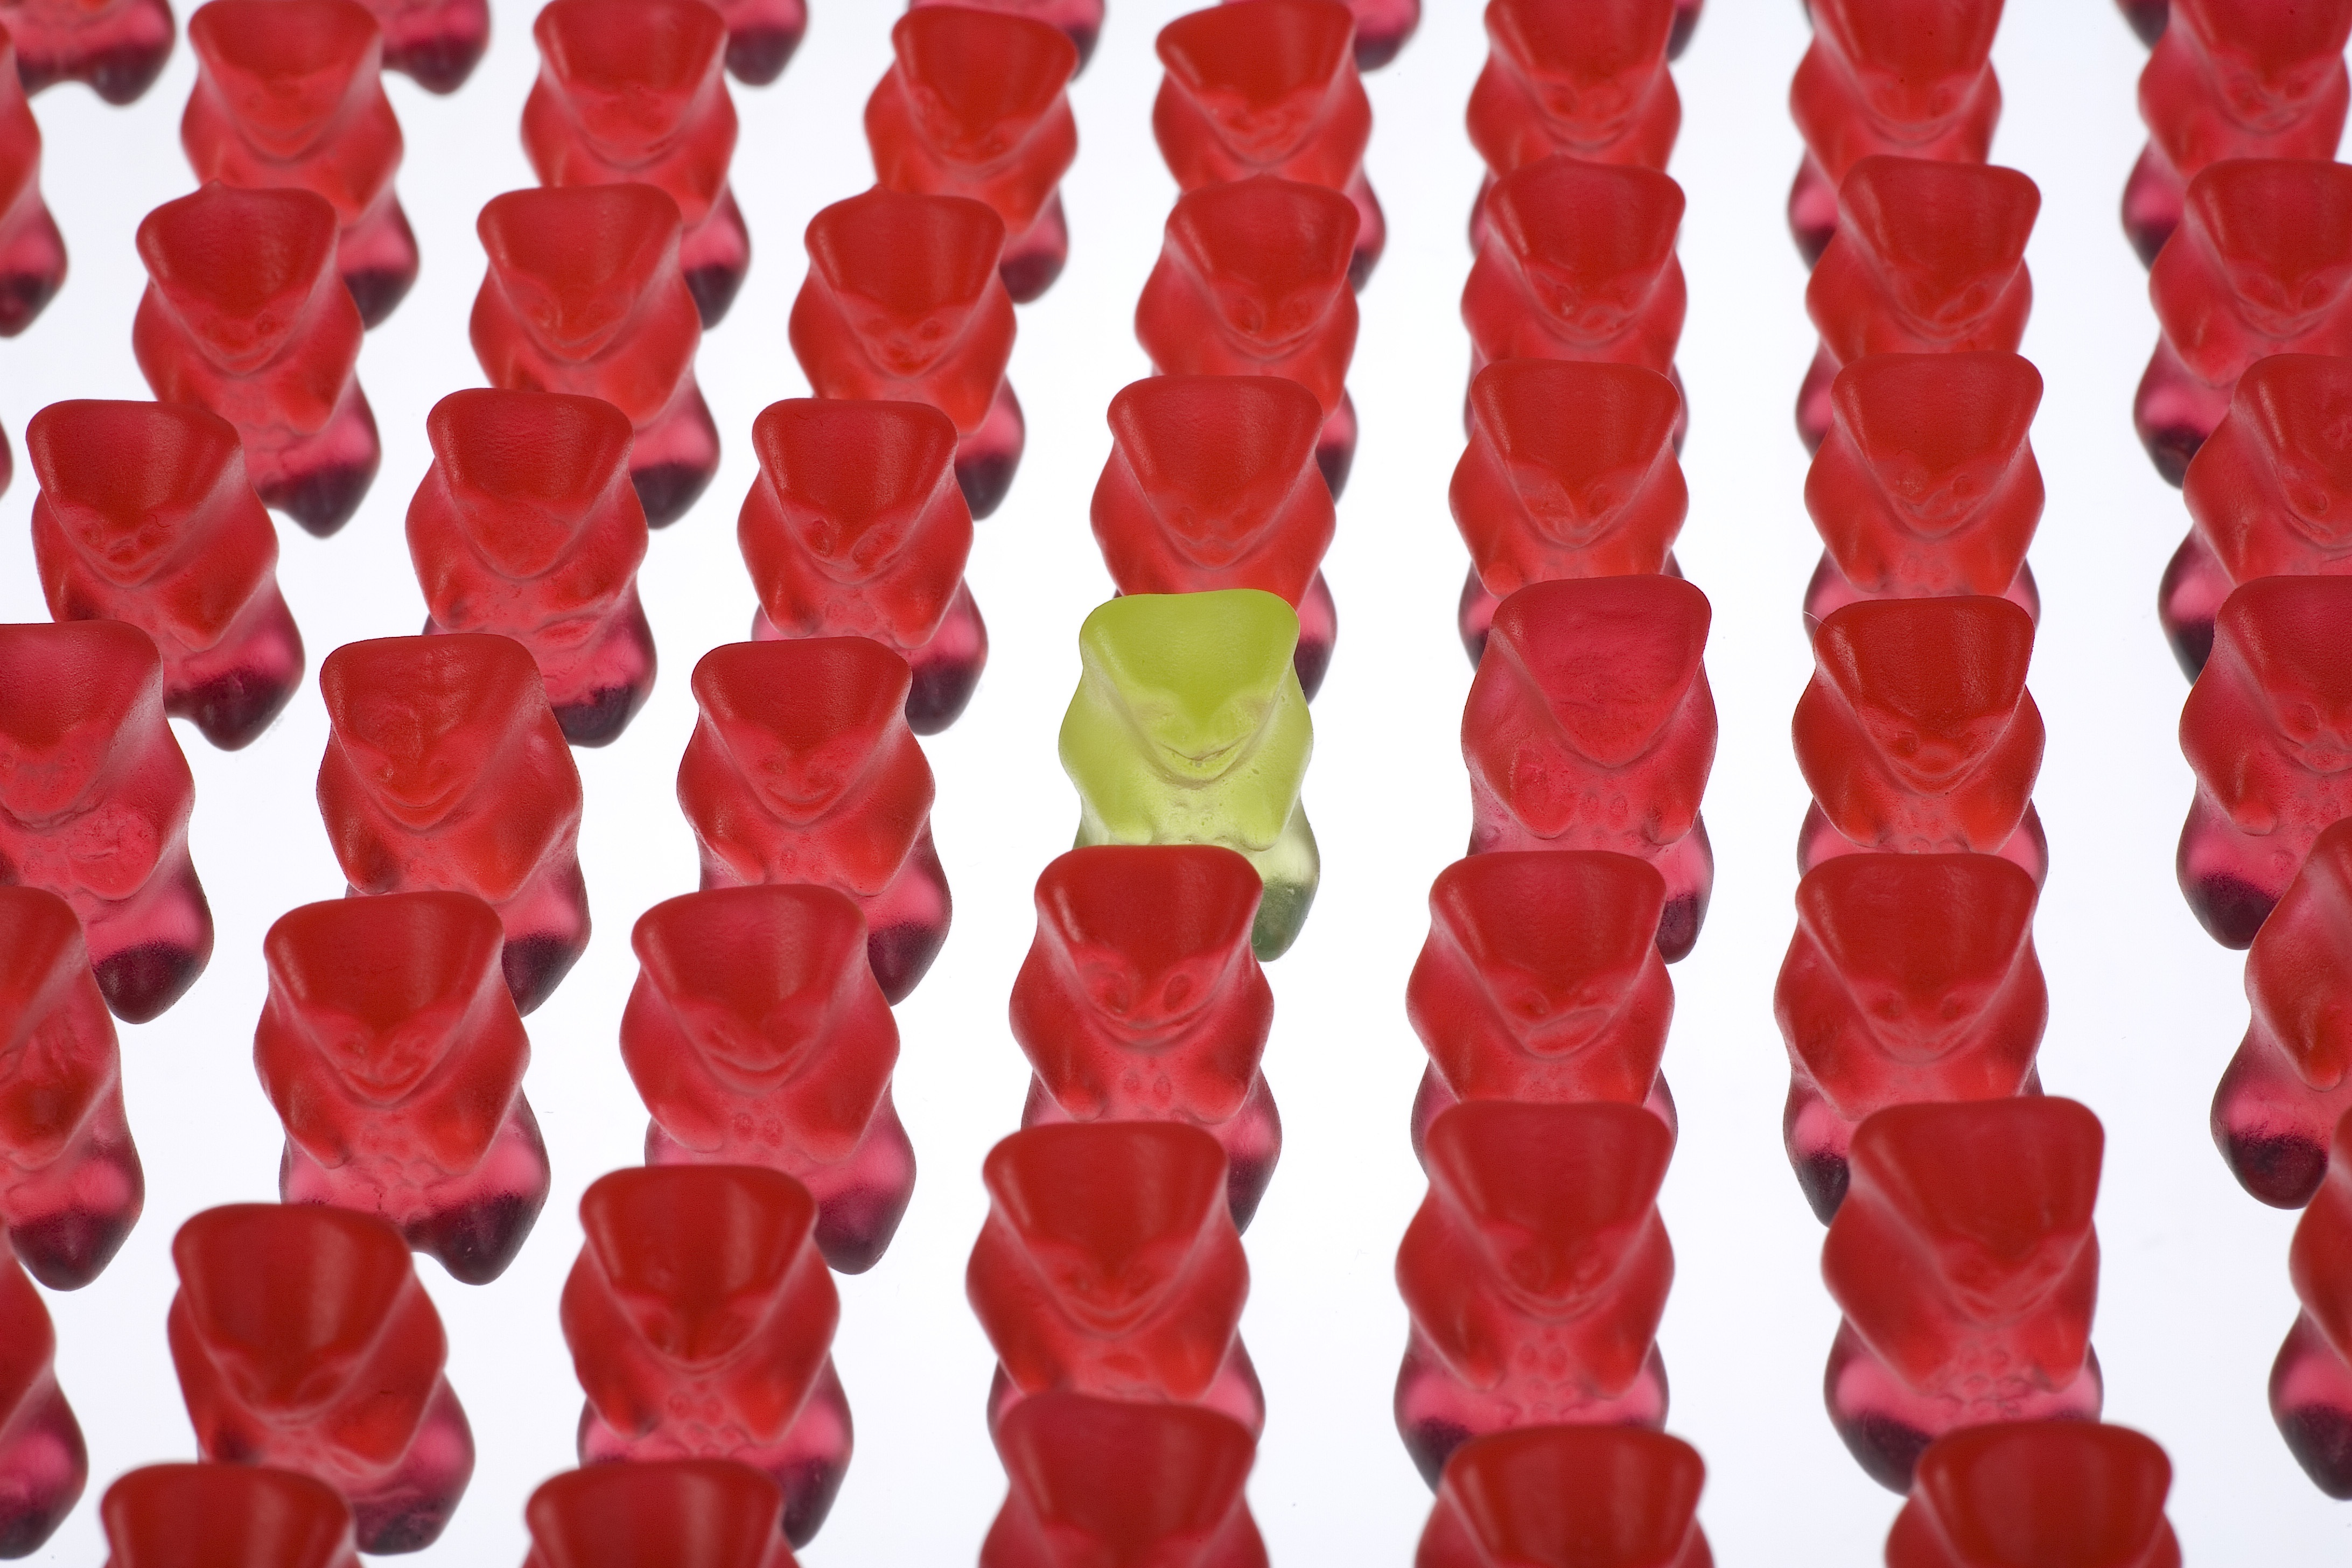
flower, petal, bear, food, red, delicious, sweetness, haribo, gummib rchen, gummi bears, gummib r, fruit jelly, gummi candy